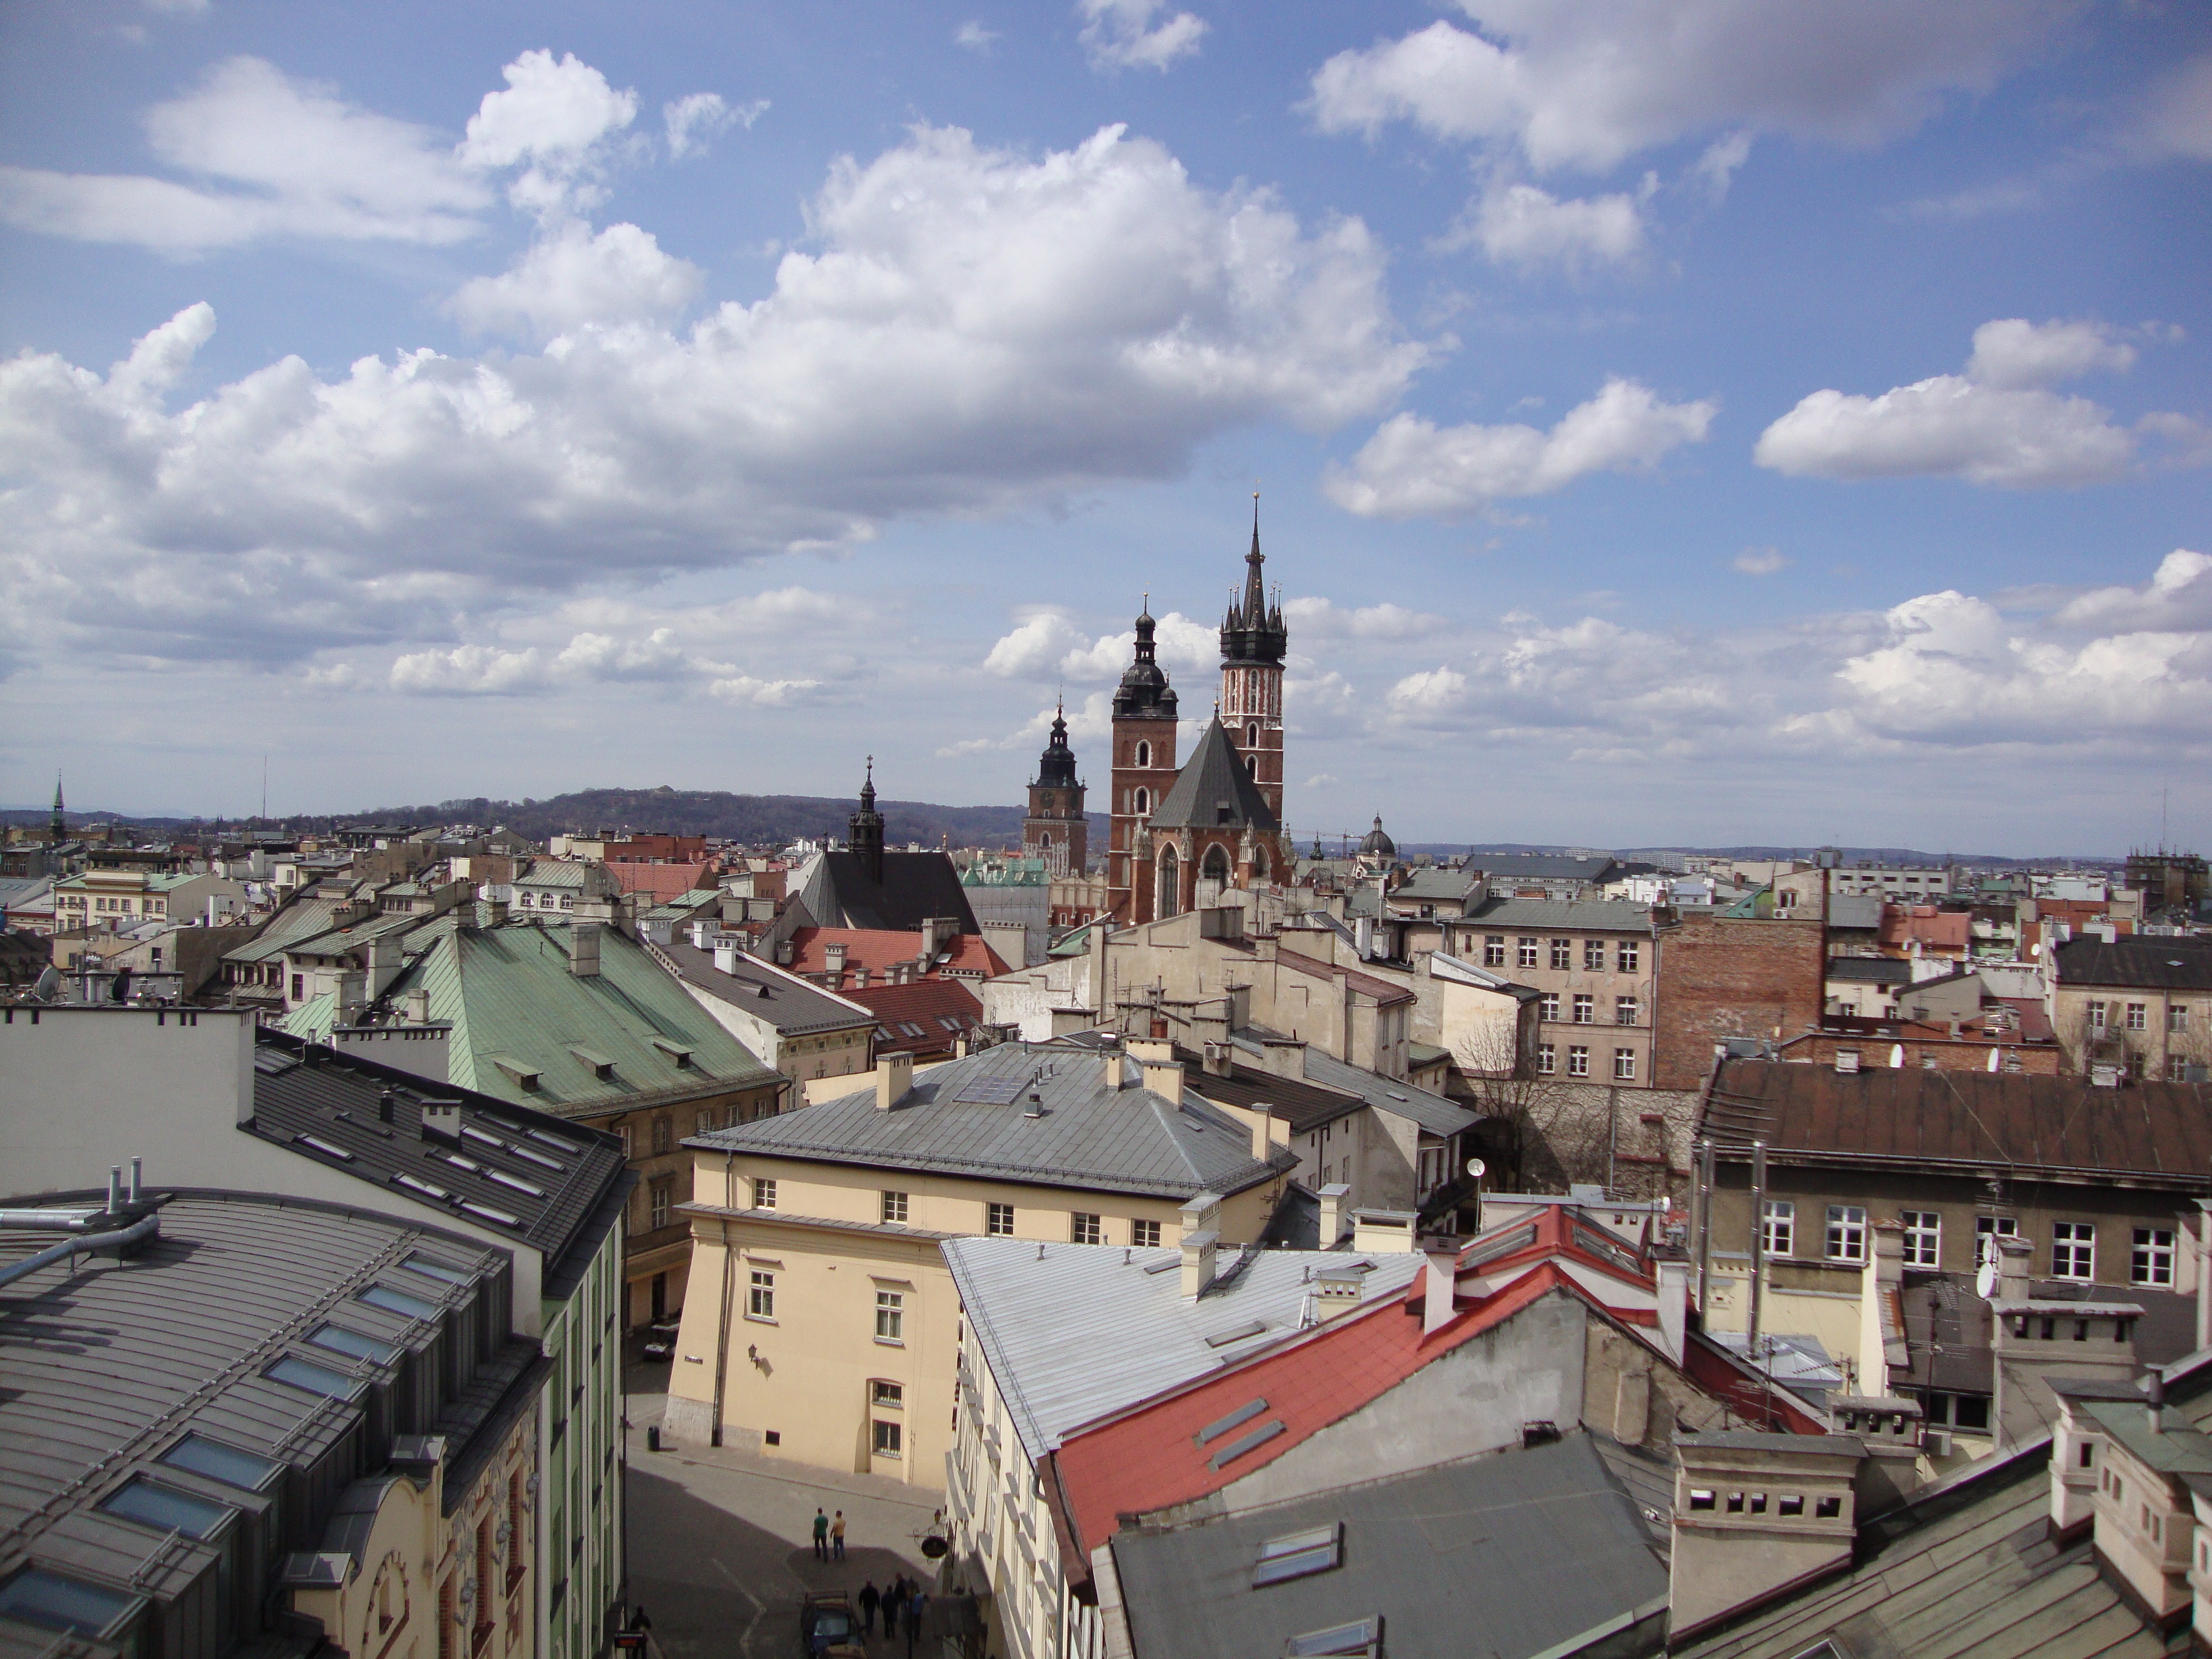
skyline, town, city, monument, cityscape, panorama, downtown, poland, krakow, the market, aerial photography, st mary's church, human settlement